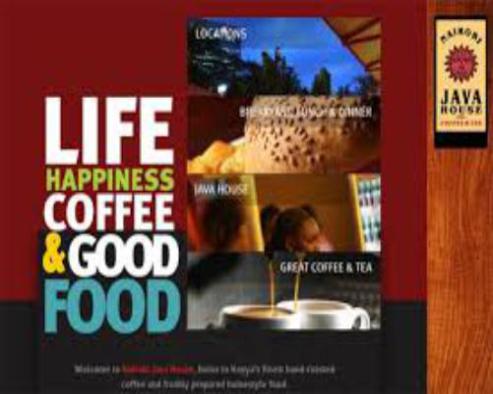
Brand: nairobi java house
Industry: Food